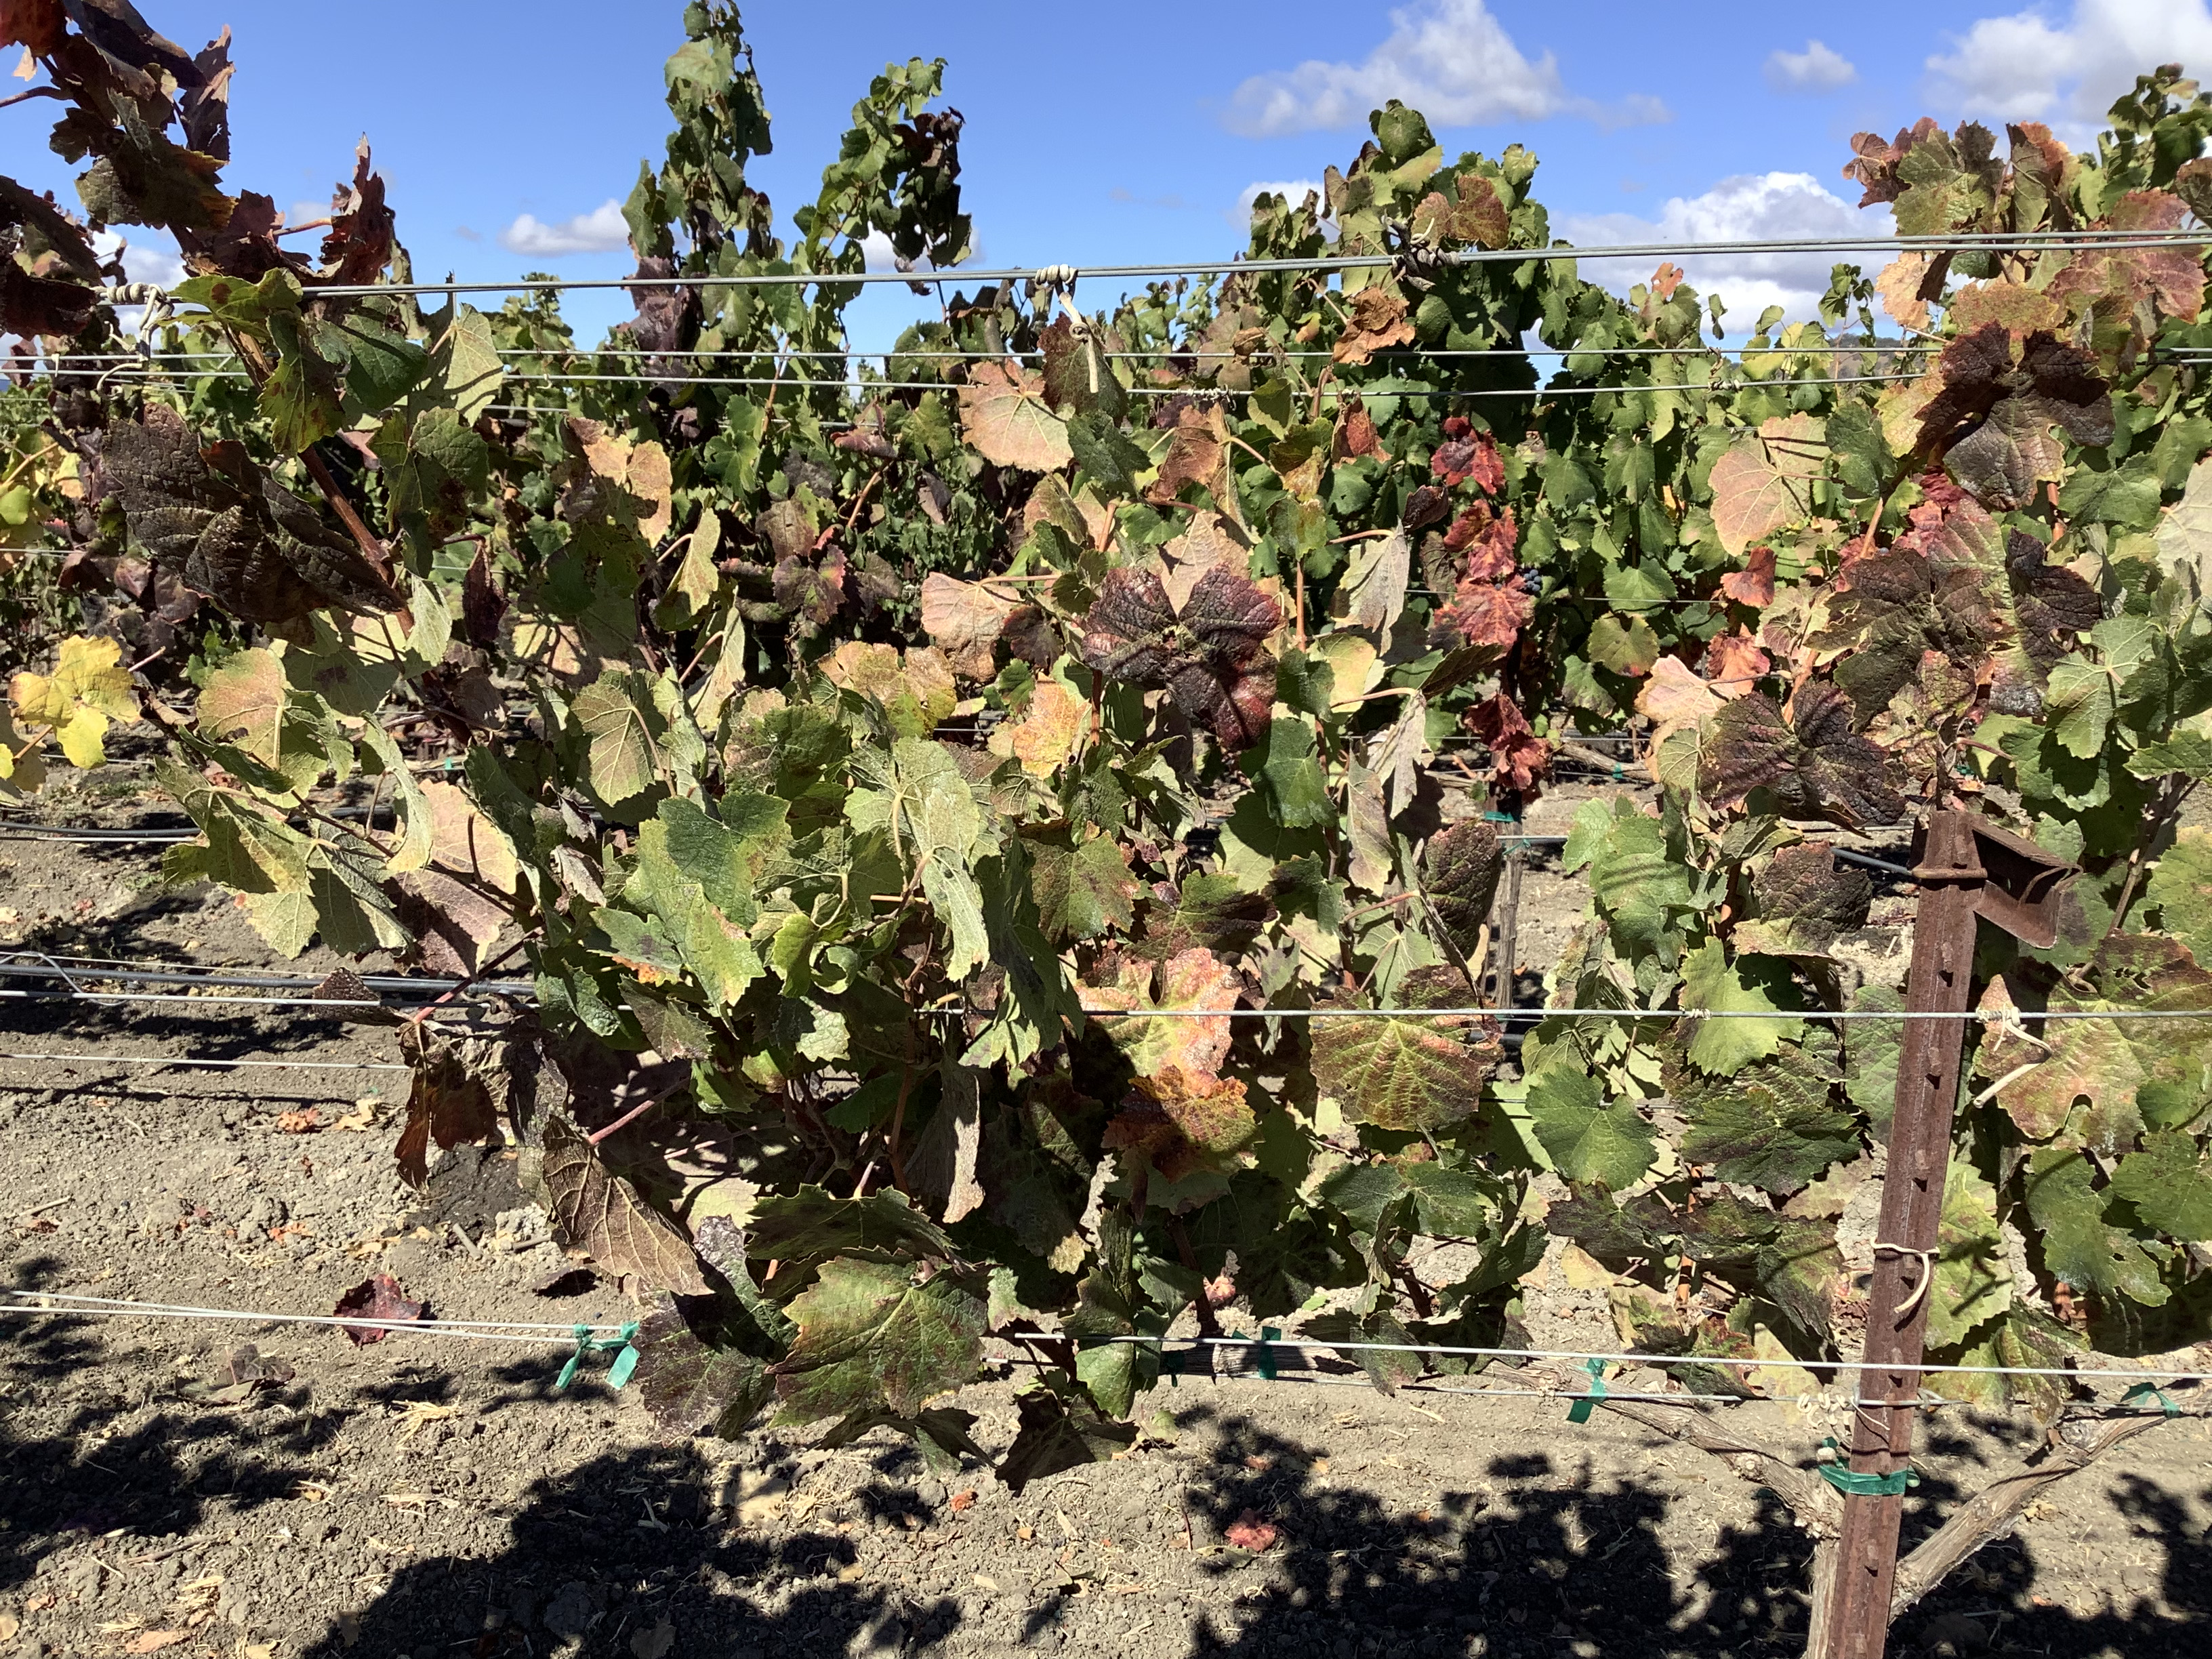
Label: Red Blotch